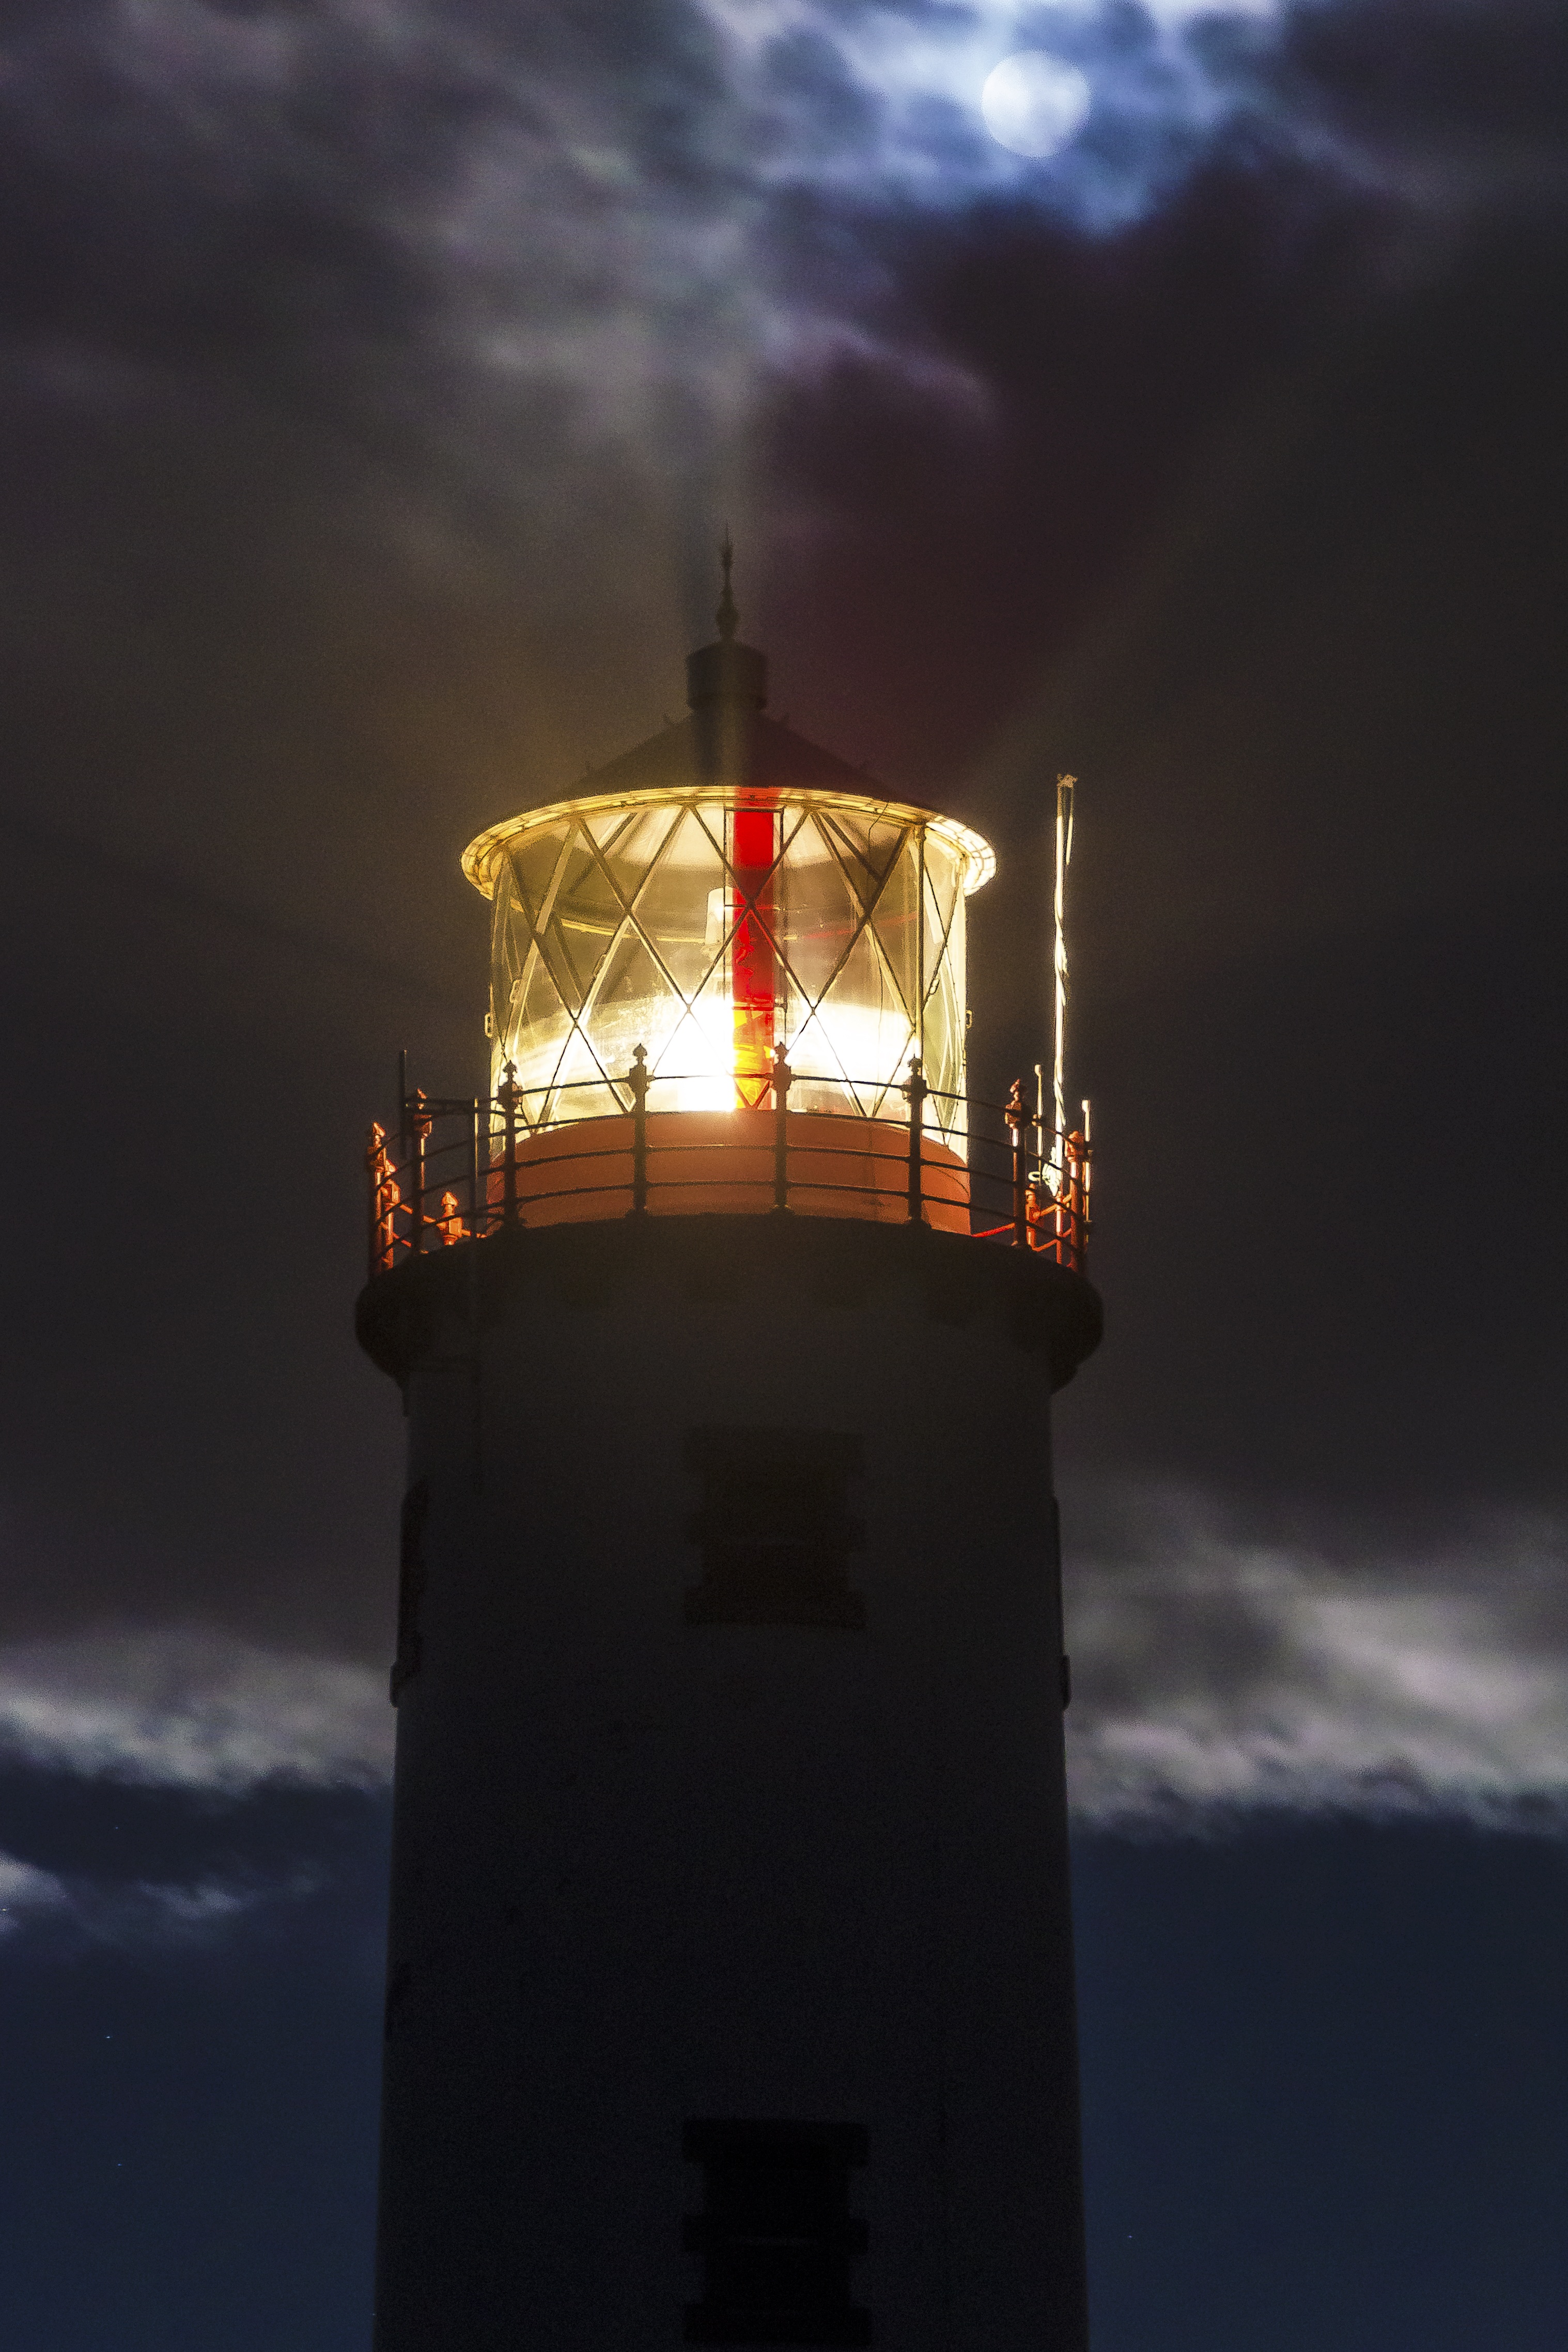
landscape, sea, coast, water, outdoor, rock, ocean, light, cloud, lighthouse, sky, night, building, coastal, dusk, evening, reflection, tower, darkness, waves, clouds, ireland, atlantic, irish, control tower, donegal, fanad